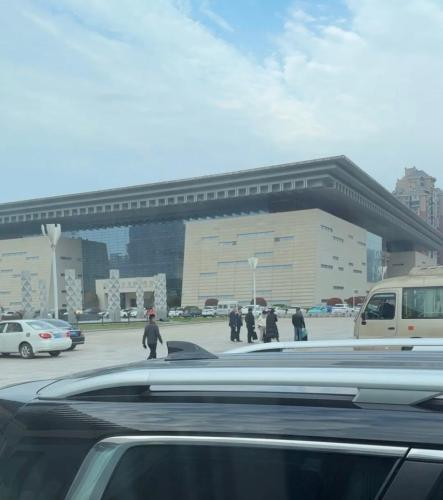
地标名称：许都大剧院
所在城市：许昌市·魏都区